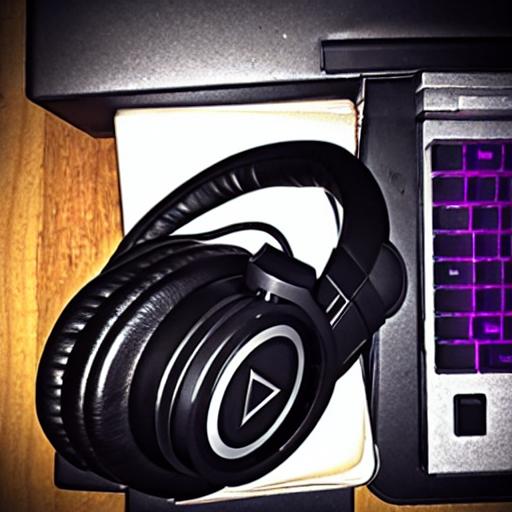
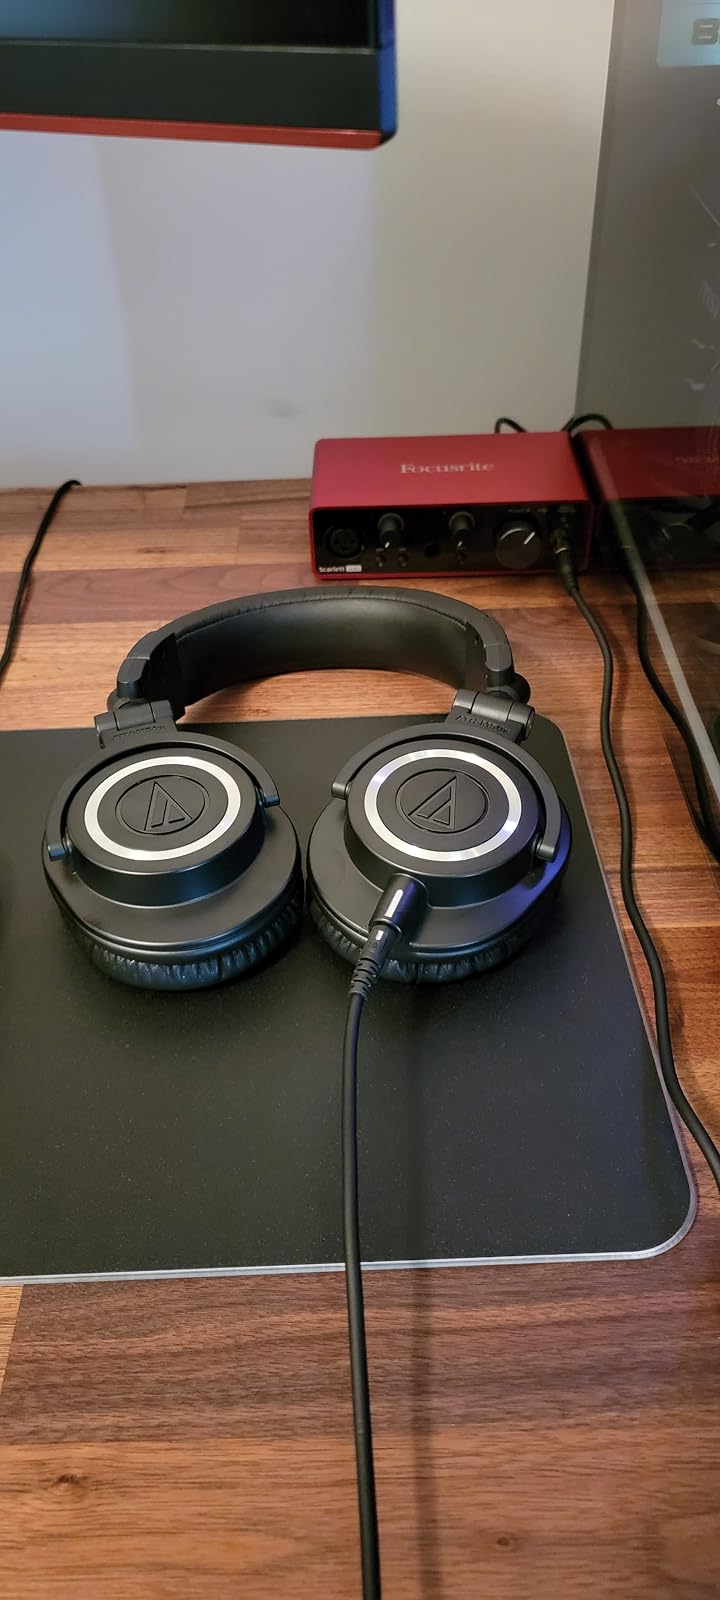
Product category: headphones
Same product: no